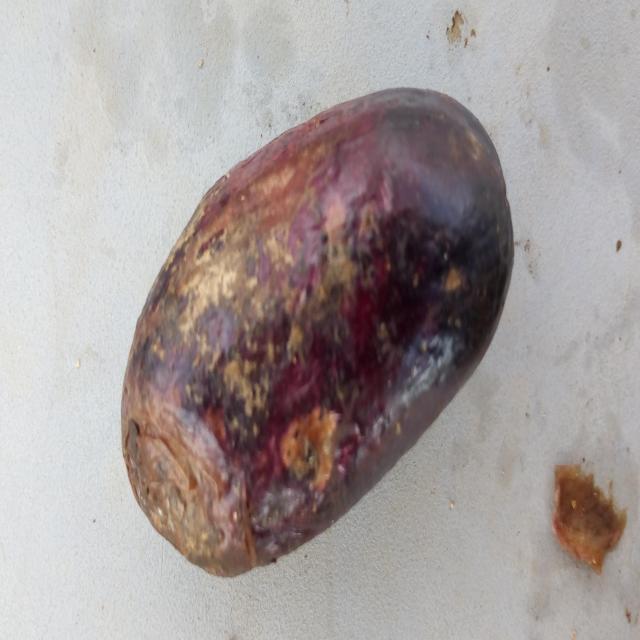
Plum grade: spotted